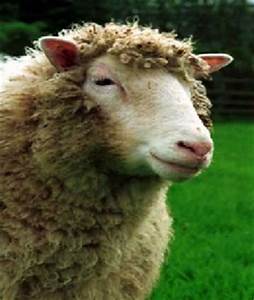
Label: sheep